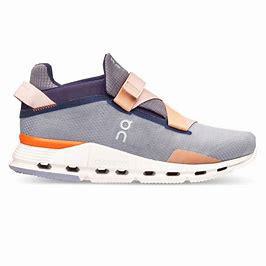
Brand: ON
Model: Cloudnova